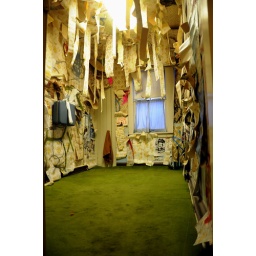
Installation in an abandoned office building in Cleveland Ohio. By Ron Copeland